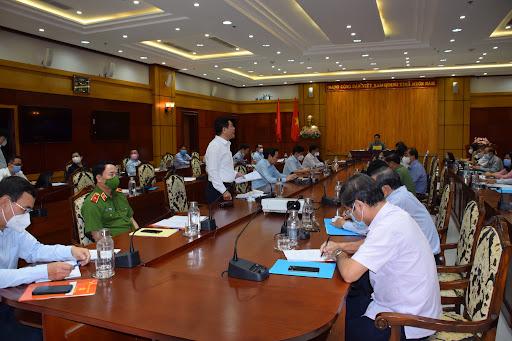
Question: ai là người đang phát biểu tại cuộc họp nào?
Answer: người đàn ông mặc áo sơ mi trắng đang đứng